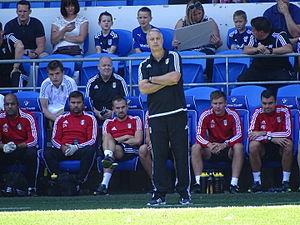
Kit Symons, né le 8 mars 1971 à Basingstoke, est un footballeur gallois, qui évoluait au poste de défenseur à Portsmouth, à Manchester City, à Fulham et à Crystal Palace ainsi qu'en équipe du pays de Galles.